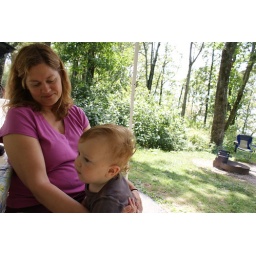
camping at loft mountain in the blue ridge